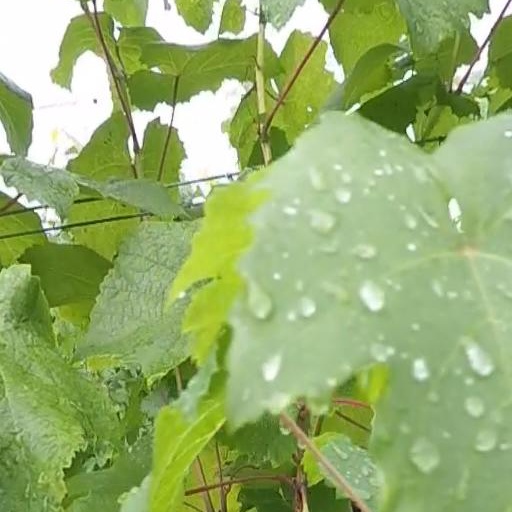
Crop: grape